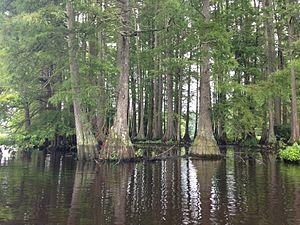
Le Parc d'État de Trap Pond est une aire protégée créée et gérée par l'État du Delaware aux États-Unis.
Le Great Cypress Swamp, est un marais d'eau douce boisé situé sur la péninsule de Delmarva, dans le sud du Delaware et le sud-est du Maryland. En 2000, c’est la plus grande forêt contiguë de la péninsule de Delmarva.